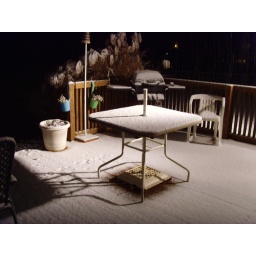
liked the snow on the grass plant in the background